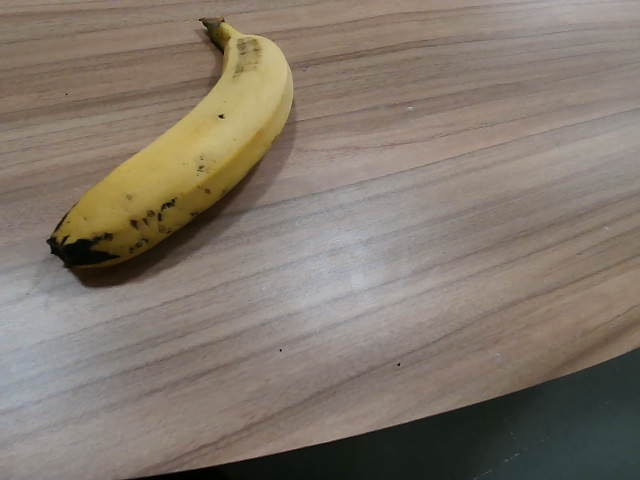
Label: Ripe_Banana